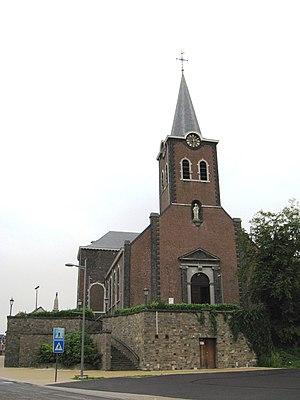
Beverloo, en néerlandais Beverlo, est une section de la ville belge de Béringue située en Région flamande dans la province de Limbourg. Beverloo est son ancien nom néerlandais encore utilisé en français.
Cette page regroupe l'ensemble des monuments classés de la ville de Beringen.